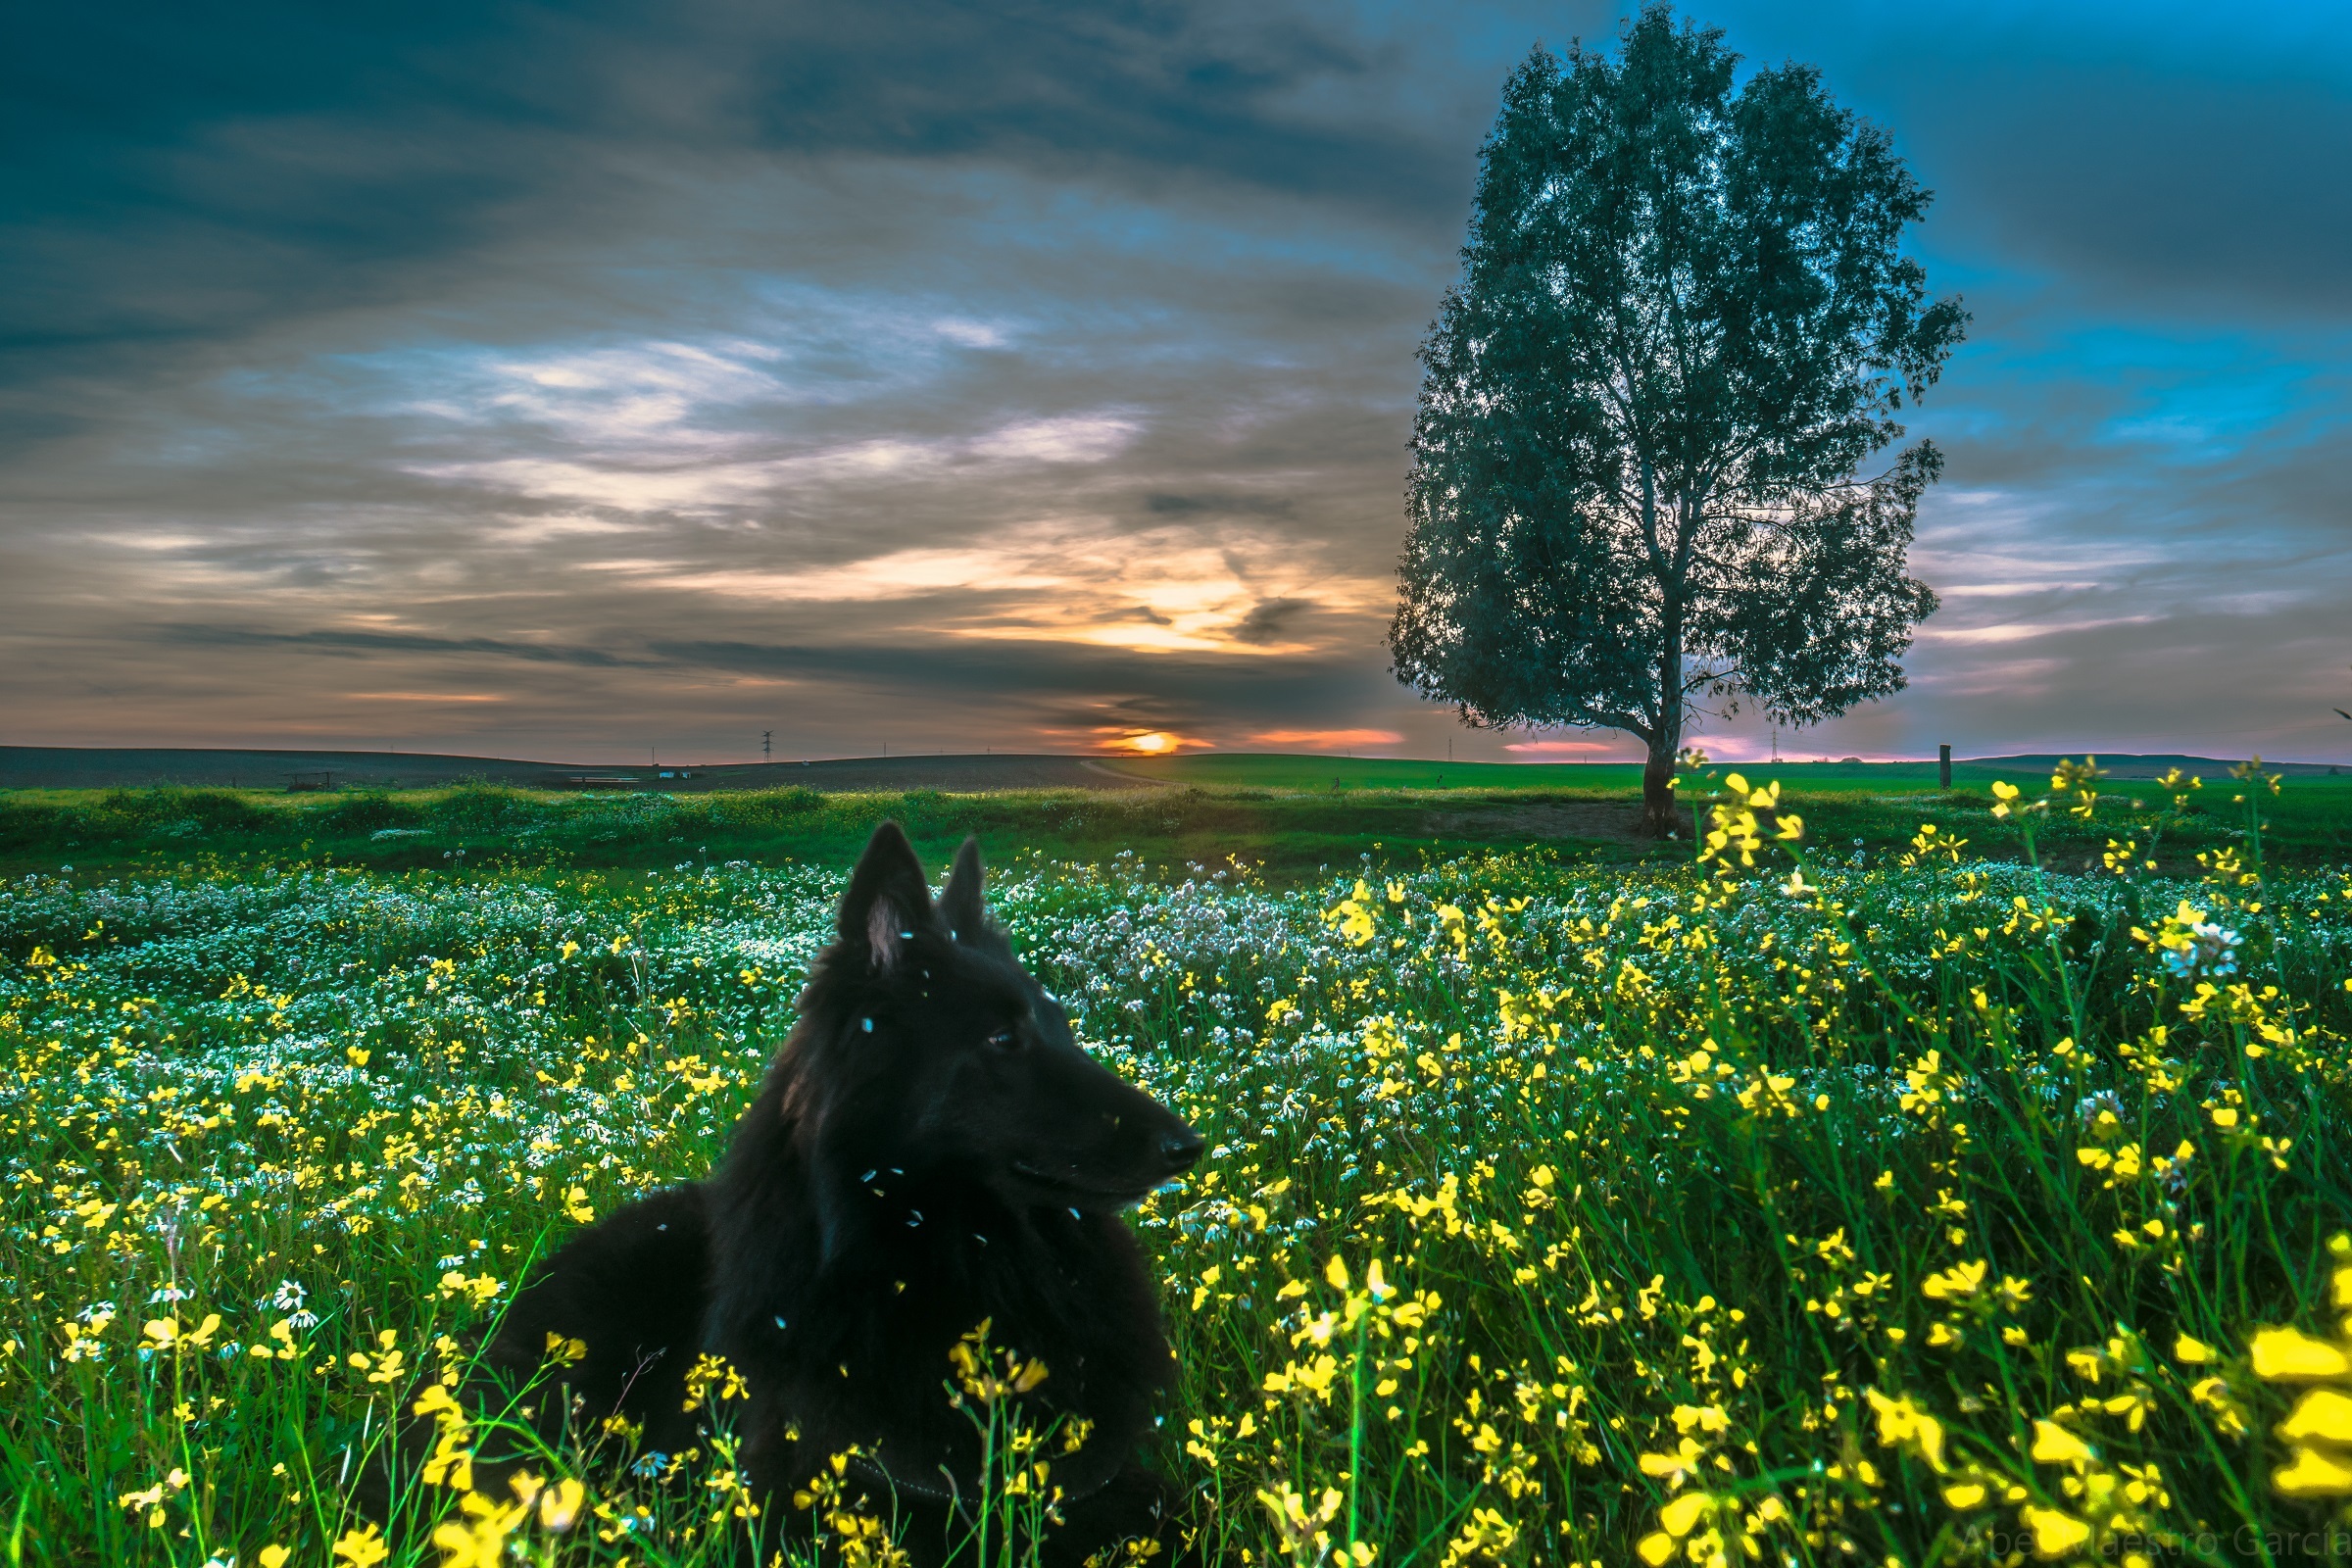
nature, grass, horizon, cloud, plant, sky, sunset, field, meadow, prairie, sunlight, morning, hill, flower, dog, animal, canine, looking, dusk, evening, twilight, pet, portrait, green, black, agriculture, wildflower, flowers, close up, outdoors, nose, eyes, clouds, grassland, head, domestic, habitat, rural area, flowering plant, belgian sheepdog, natural environment, grass family, land plant